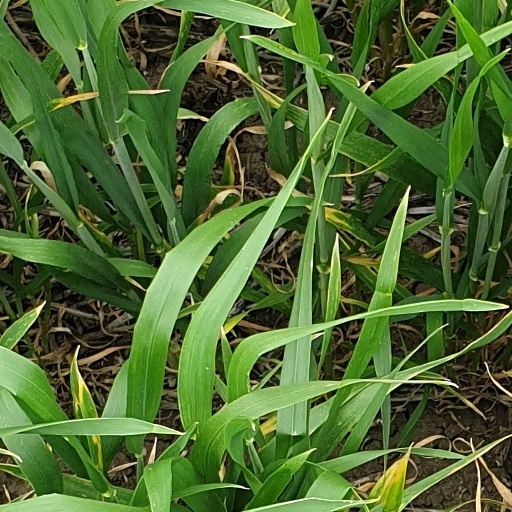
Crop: wheat